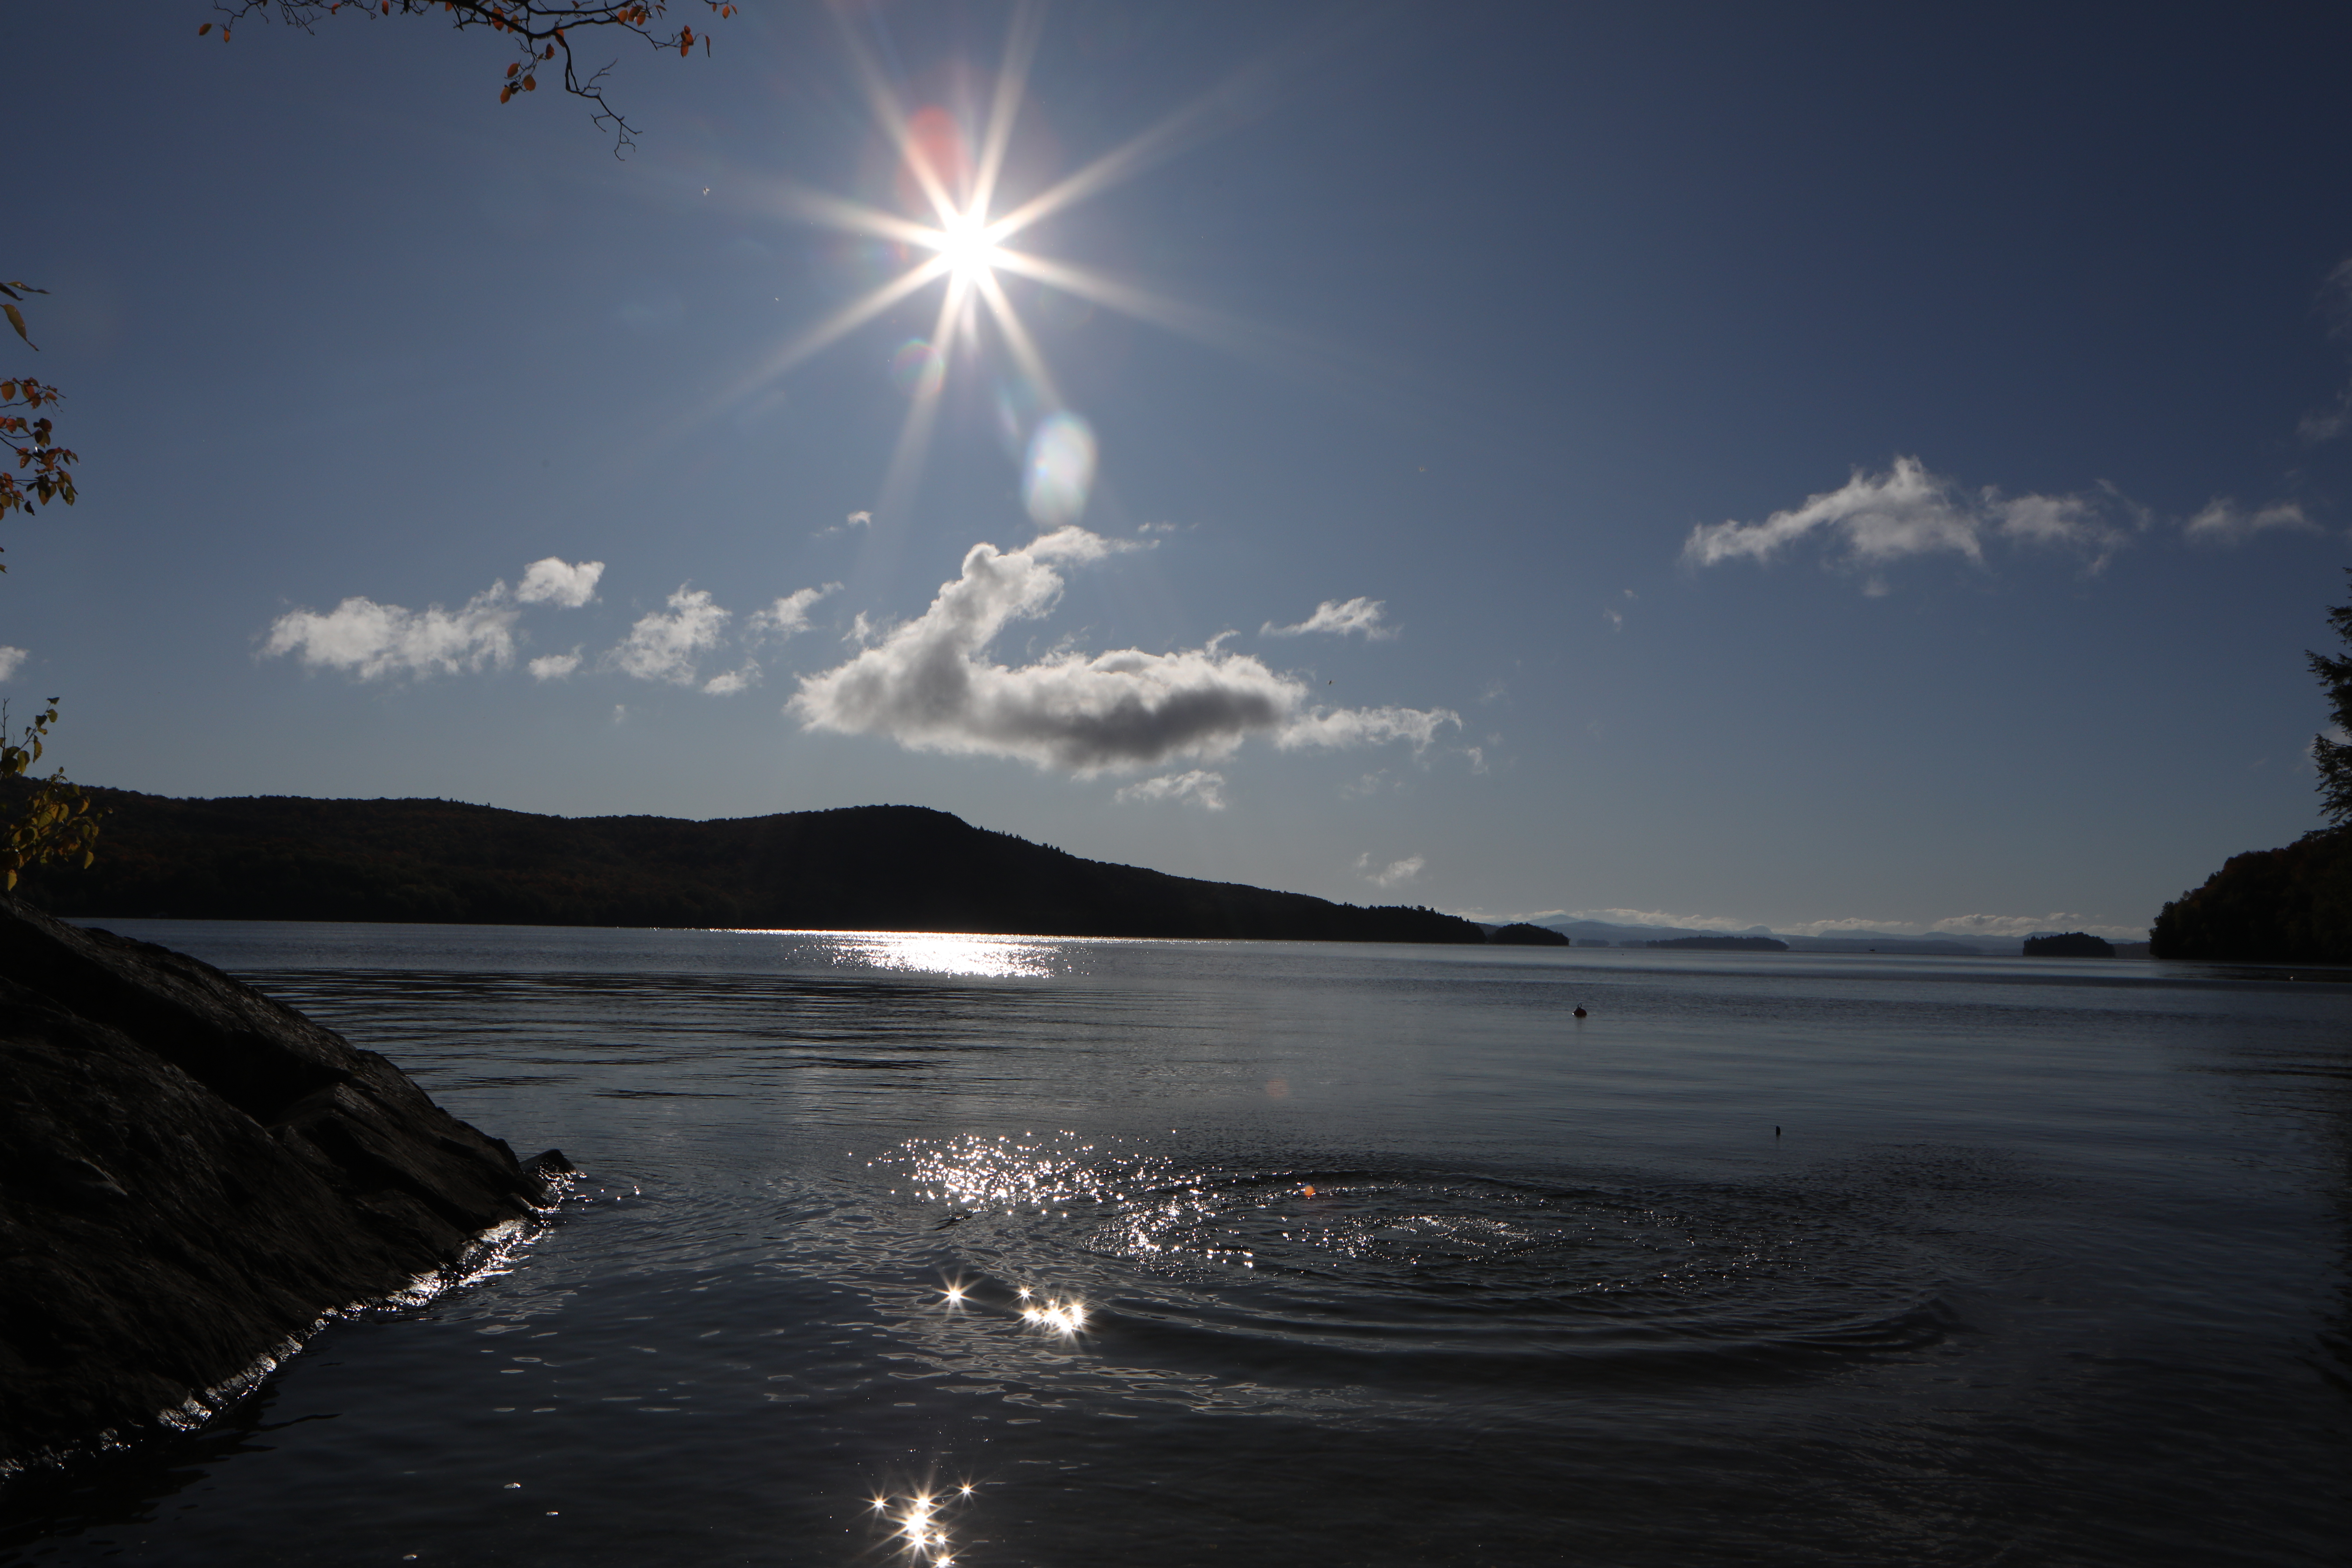
water, cloud, sky, water resources, lake, coastal and oceanic landforms, highland, cumulus, tree, dusk, bank, horizon, mountain, natural landscape, landscape, astronomical object, waterway, sunset, wind wave, hill, headland, sunrise, lens flare, darkness, reservoir, mountain range, island, reflection, meteorological phenomenon, wind, road, ocean, lake district, moonlight, evening, tropics, winter, sound, coast, sun, bay, loch, beach, dawn, wave, rock, channel, night, forest, inlet, vacation, sea, afterglow, tarn